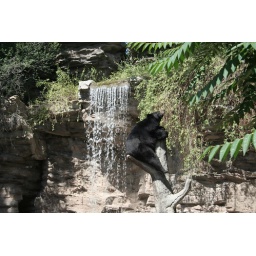
A black bear having a good time in a tree at the Denver Zoo.